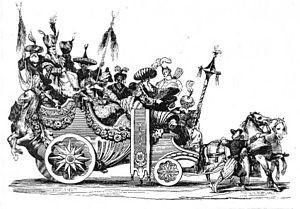
Le char des artistes français au Carnaval de Rome en 1748, dessiné par Vien.
L'Académie de France à Rome est une institution artistique française située dans la villa Médicis sur la colline du Pincio à Rome et dédiée à l'accueil en résidence pour une période donnée, en son sein ou hors les murs, de jeunes artistes afin de développer leurs projets créatifs.
Le Carnaval de Rome était jadis et jusque durant le XIXᵉ siècle un des plus grands, spectaculaires, anciens et célèbres du monde. On le connait par des tableaux, gravures et descriptions. En 1581, Michel de Montaigne y a assisté et en parle dans son journal de voyage. En 1787, Goethe en a fait une description. Sa chambre, via del Corso, se trouvait située sur le lieu central du Carnaval.